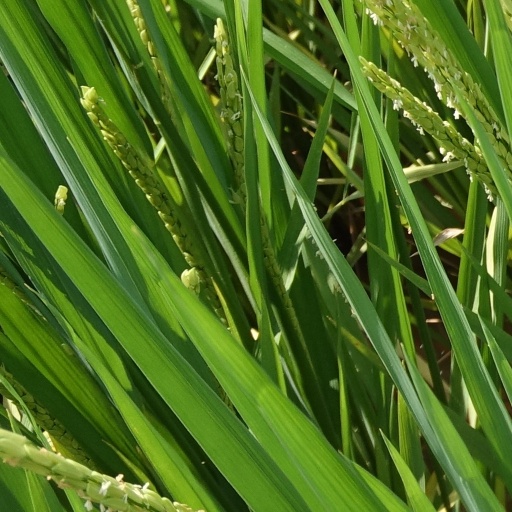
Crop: rice